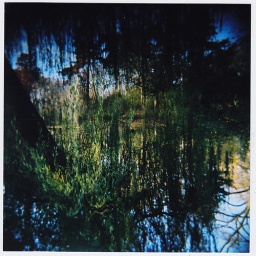
trees reflected in water